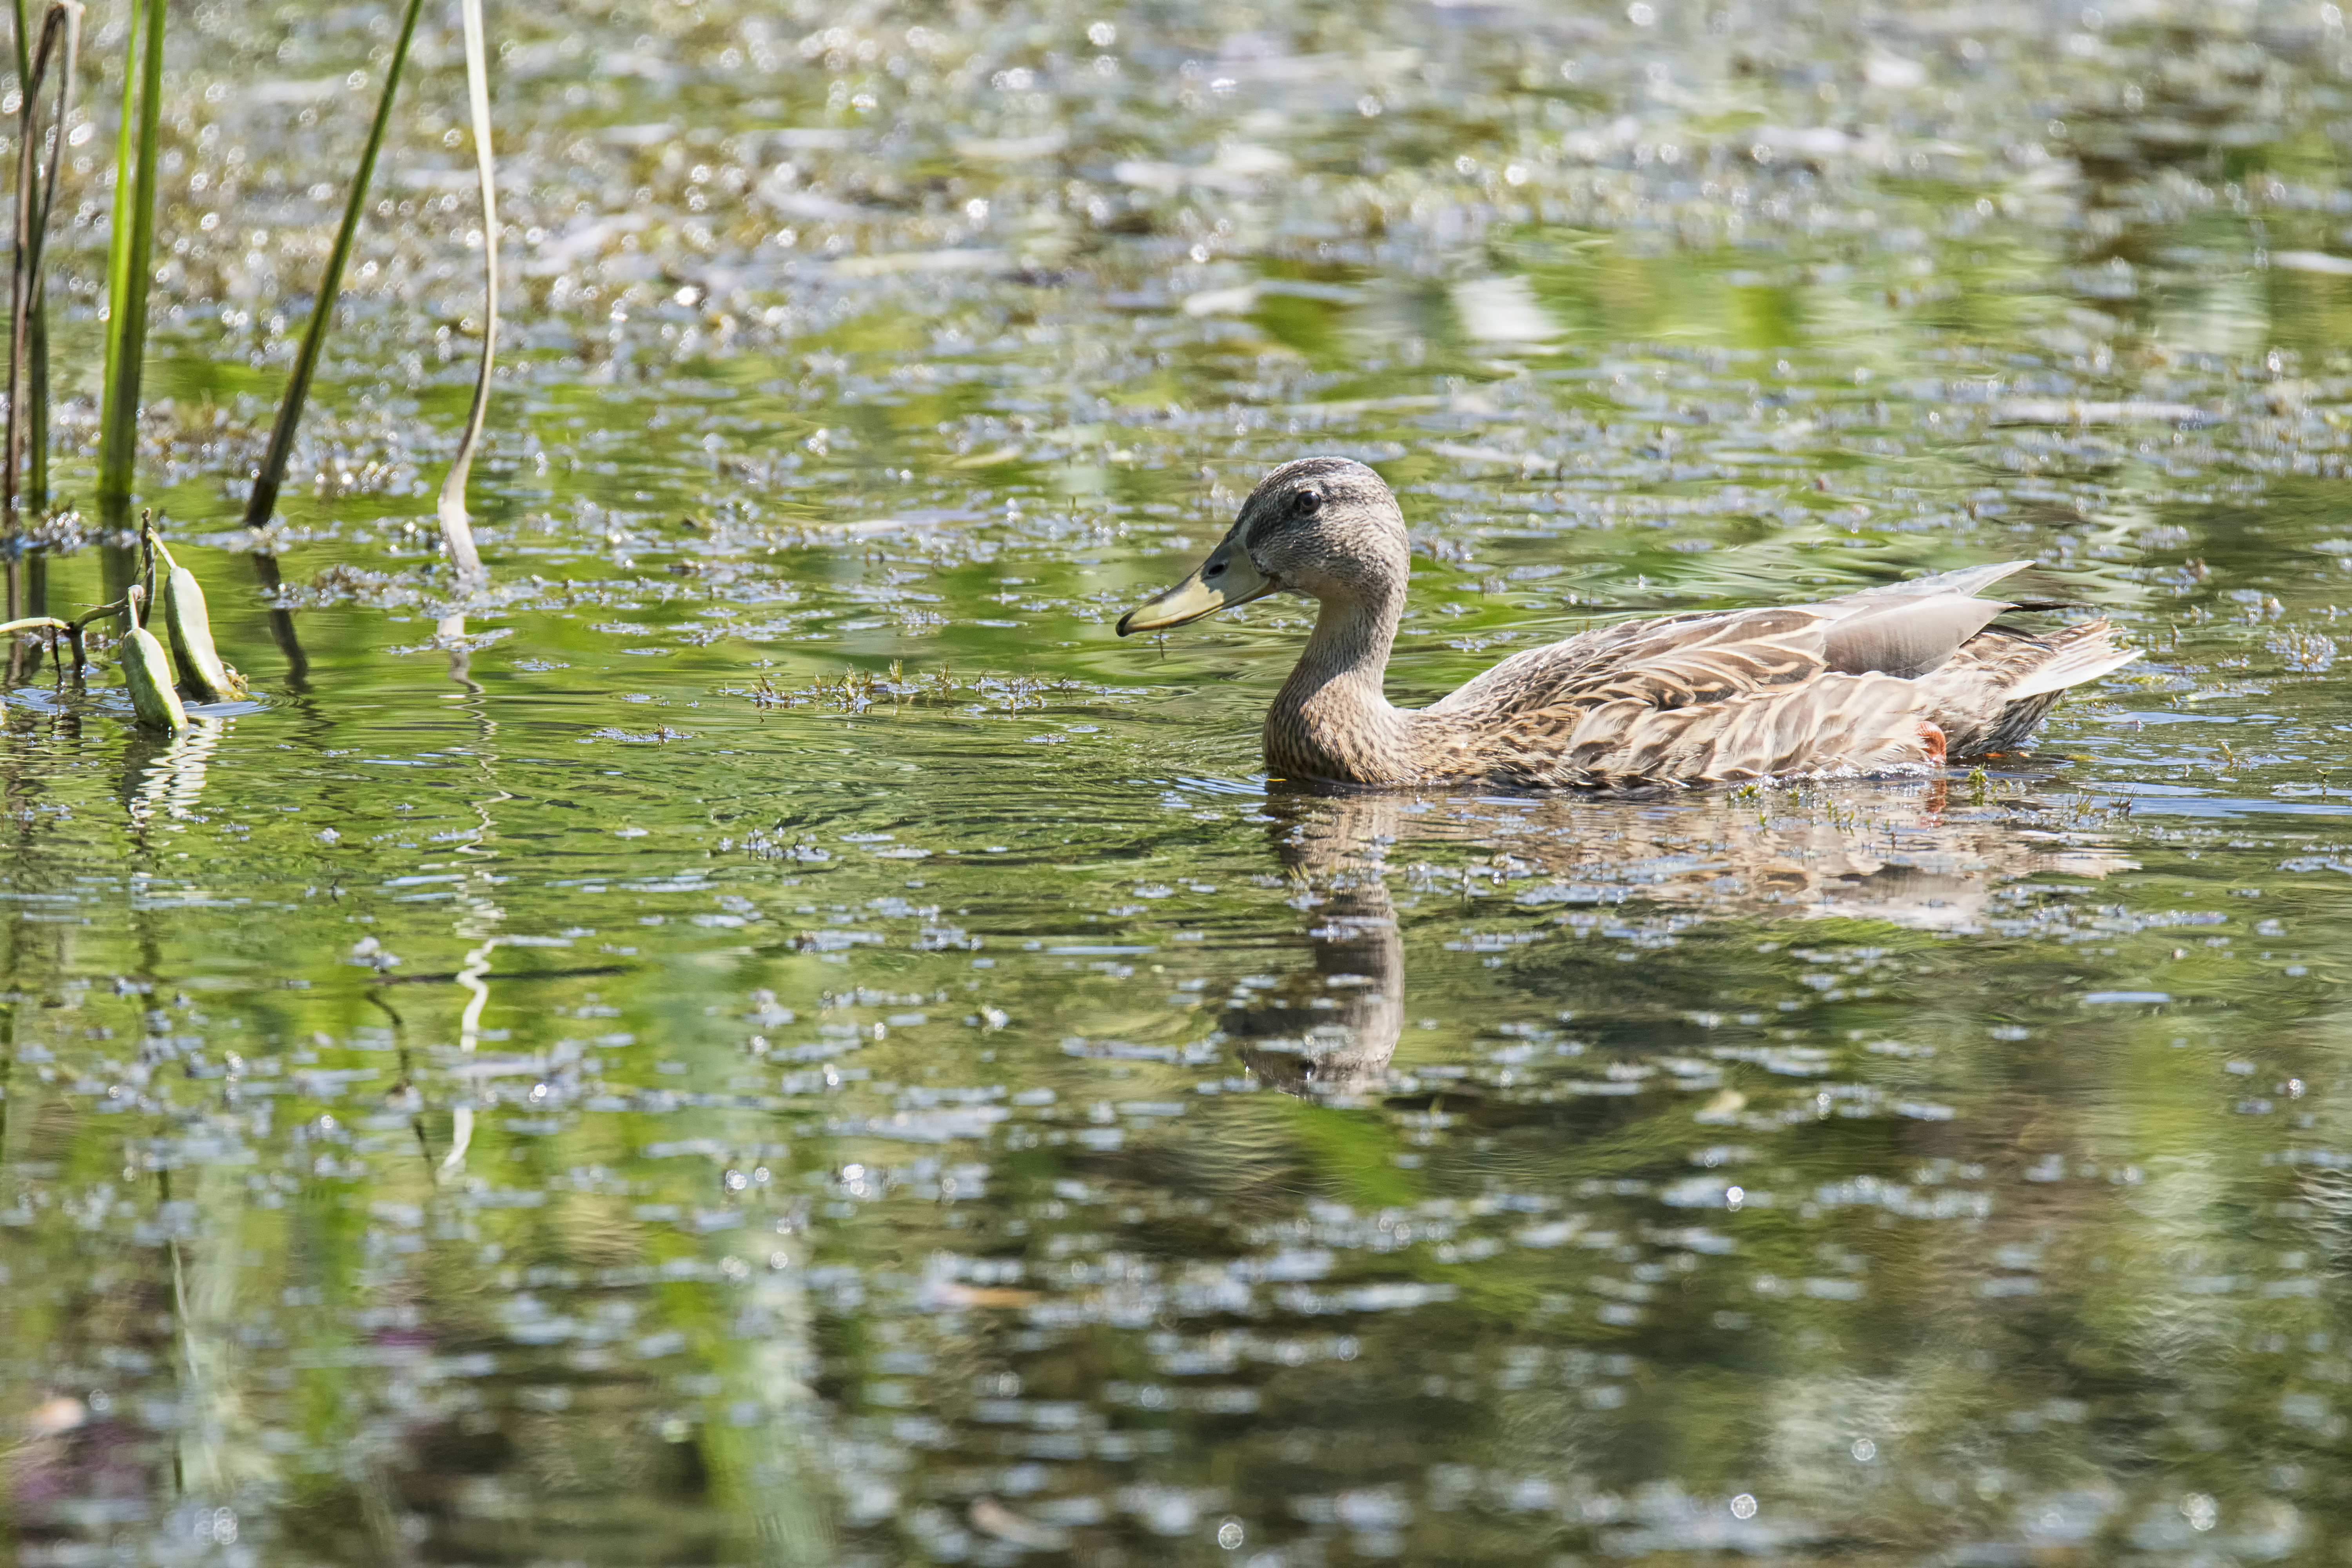
nature, bird, pond, wildlife, fauna, duck, canada, wetland, vertebrate, quebec, colvert, waterfowl, water bird, mallard, canard, sherbrooke, oiseau, ducks geese and swans